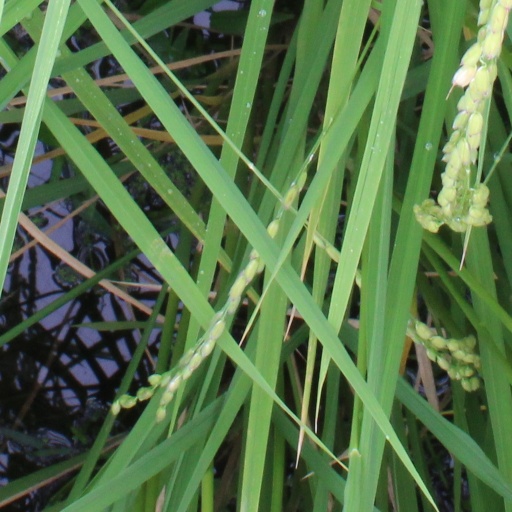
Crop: rice